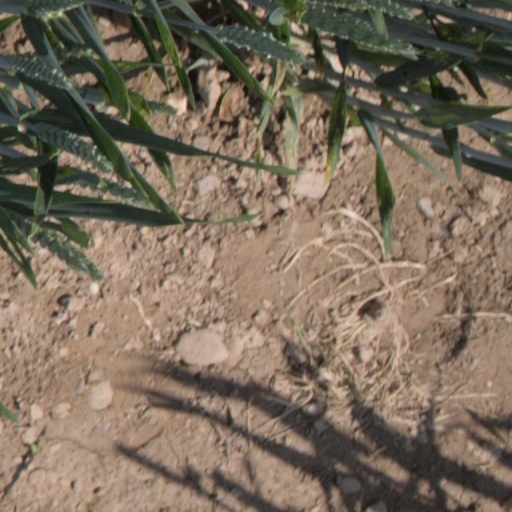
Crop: wheat